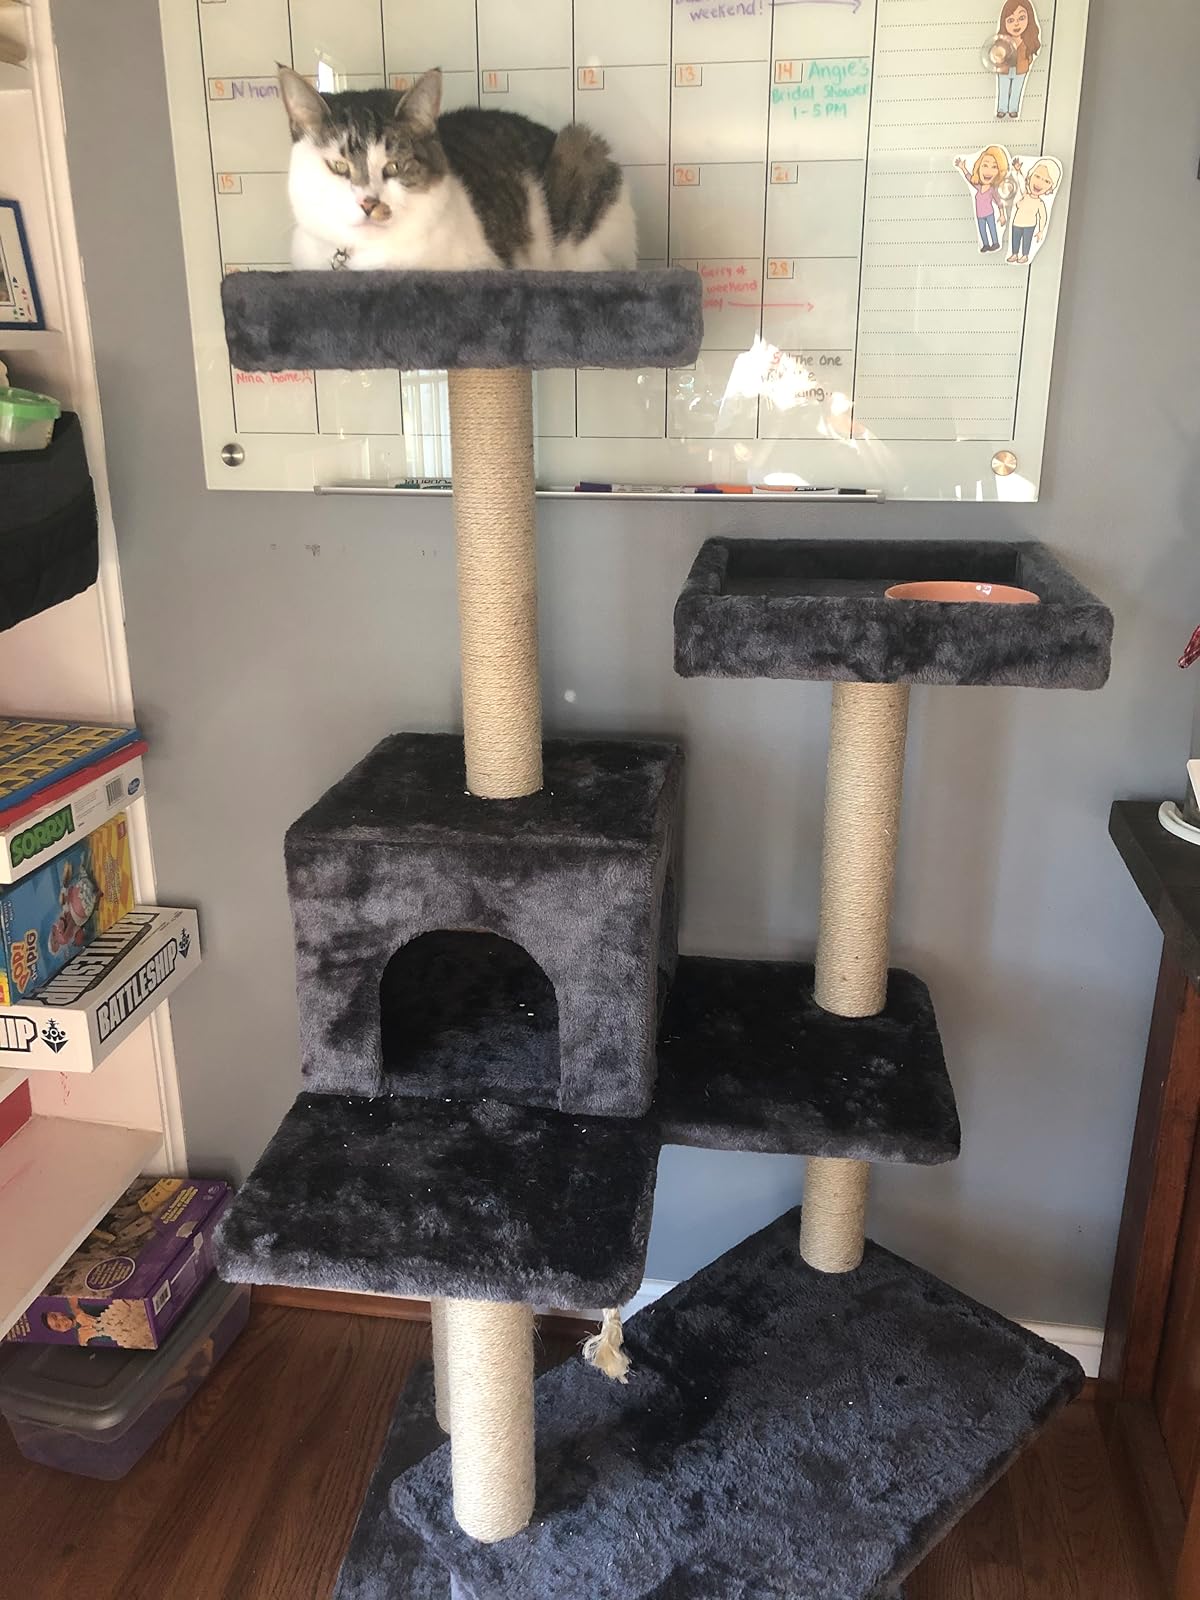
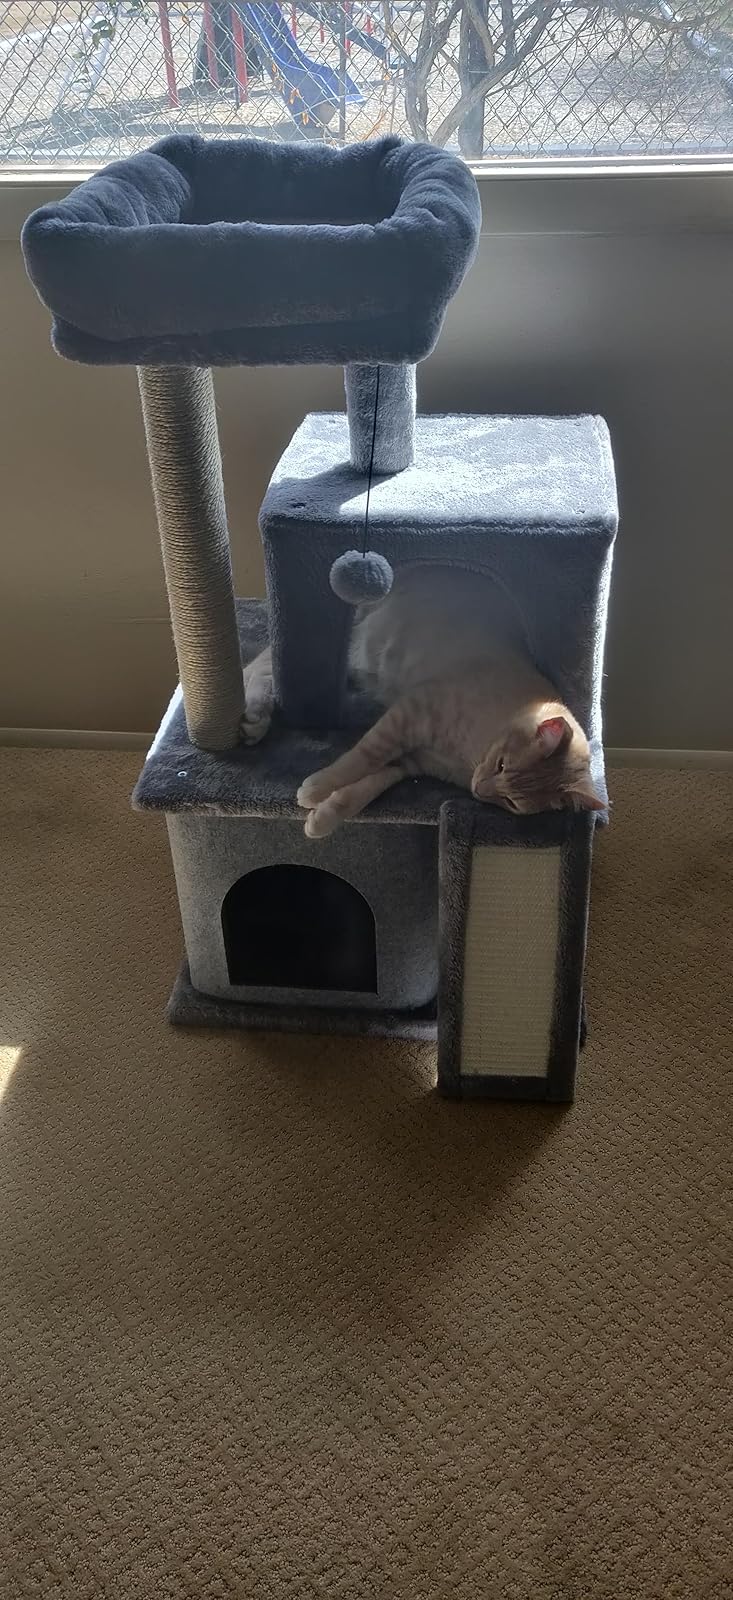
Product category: items_cat tree
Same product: no